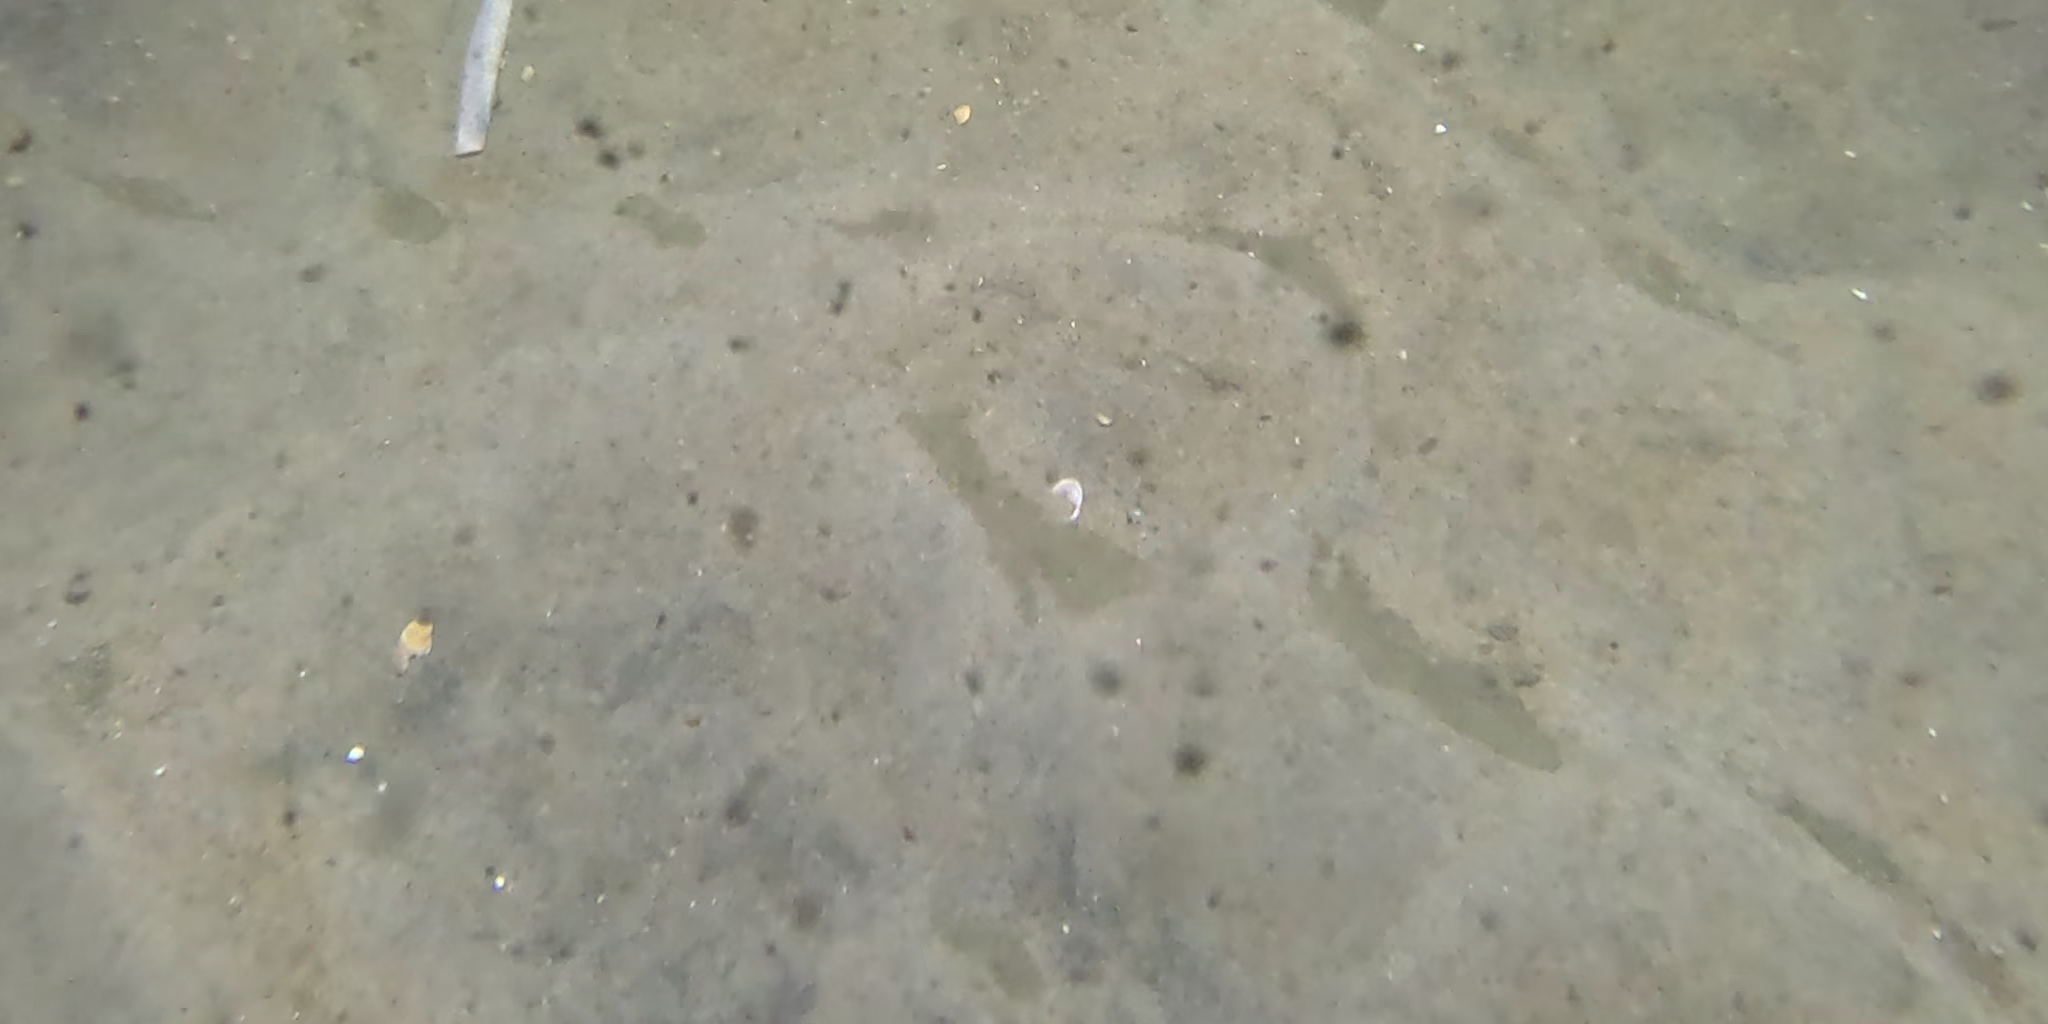
Seabed habitat: sand